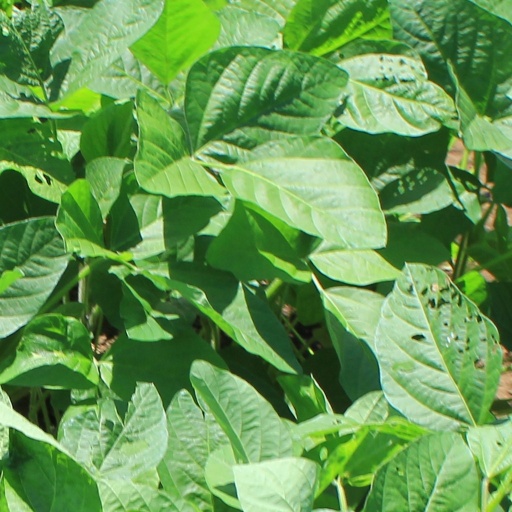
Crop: soybean